Henry Dillon, 13th Viscount Dillon

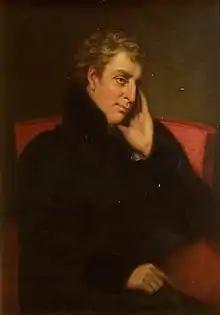
Henry Dillon-Lee, Viscount Dillon, by John Hoppner

In February 1807 at Castlemacgarrett, Dillon-Lee married Henrietta Browne, sister of Dominick, 1st Baron Oranmore and Browne, daughter of Dominick-Geoffrey Browne, by Margaret, daughter of George Browne, 4th son of the 1st Earl of Altamont. The marriage took place at Browne ancestral Castle MacGarrett near Claremorris, County Mayo, Ireland. The Brownes of Mayo were an Anglo-Irish, Protestant family. Henrietta's niece was married to George A. Lawrence, author of "Guy Livingstone".